Tayla Alexander

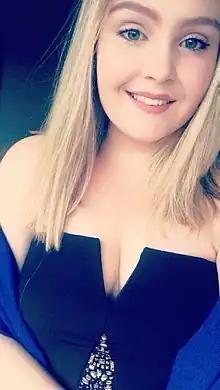
Tayla Alexander at home

Tayla Alexander (born 30 December 2000) is a New Zealand singer who has been hailed as an up-and-coming opera star by New Zealand media. Tayla's debut album "Songbird" charted in the top 10 on both the Independent Music New Zealand Album charts (IMNZ), and the New Zealand Music Charts, making her the youngest artist to appear on the New Zealand music charts.